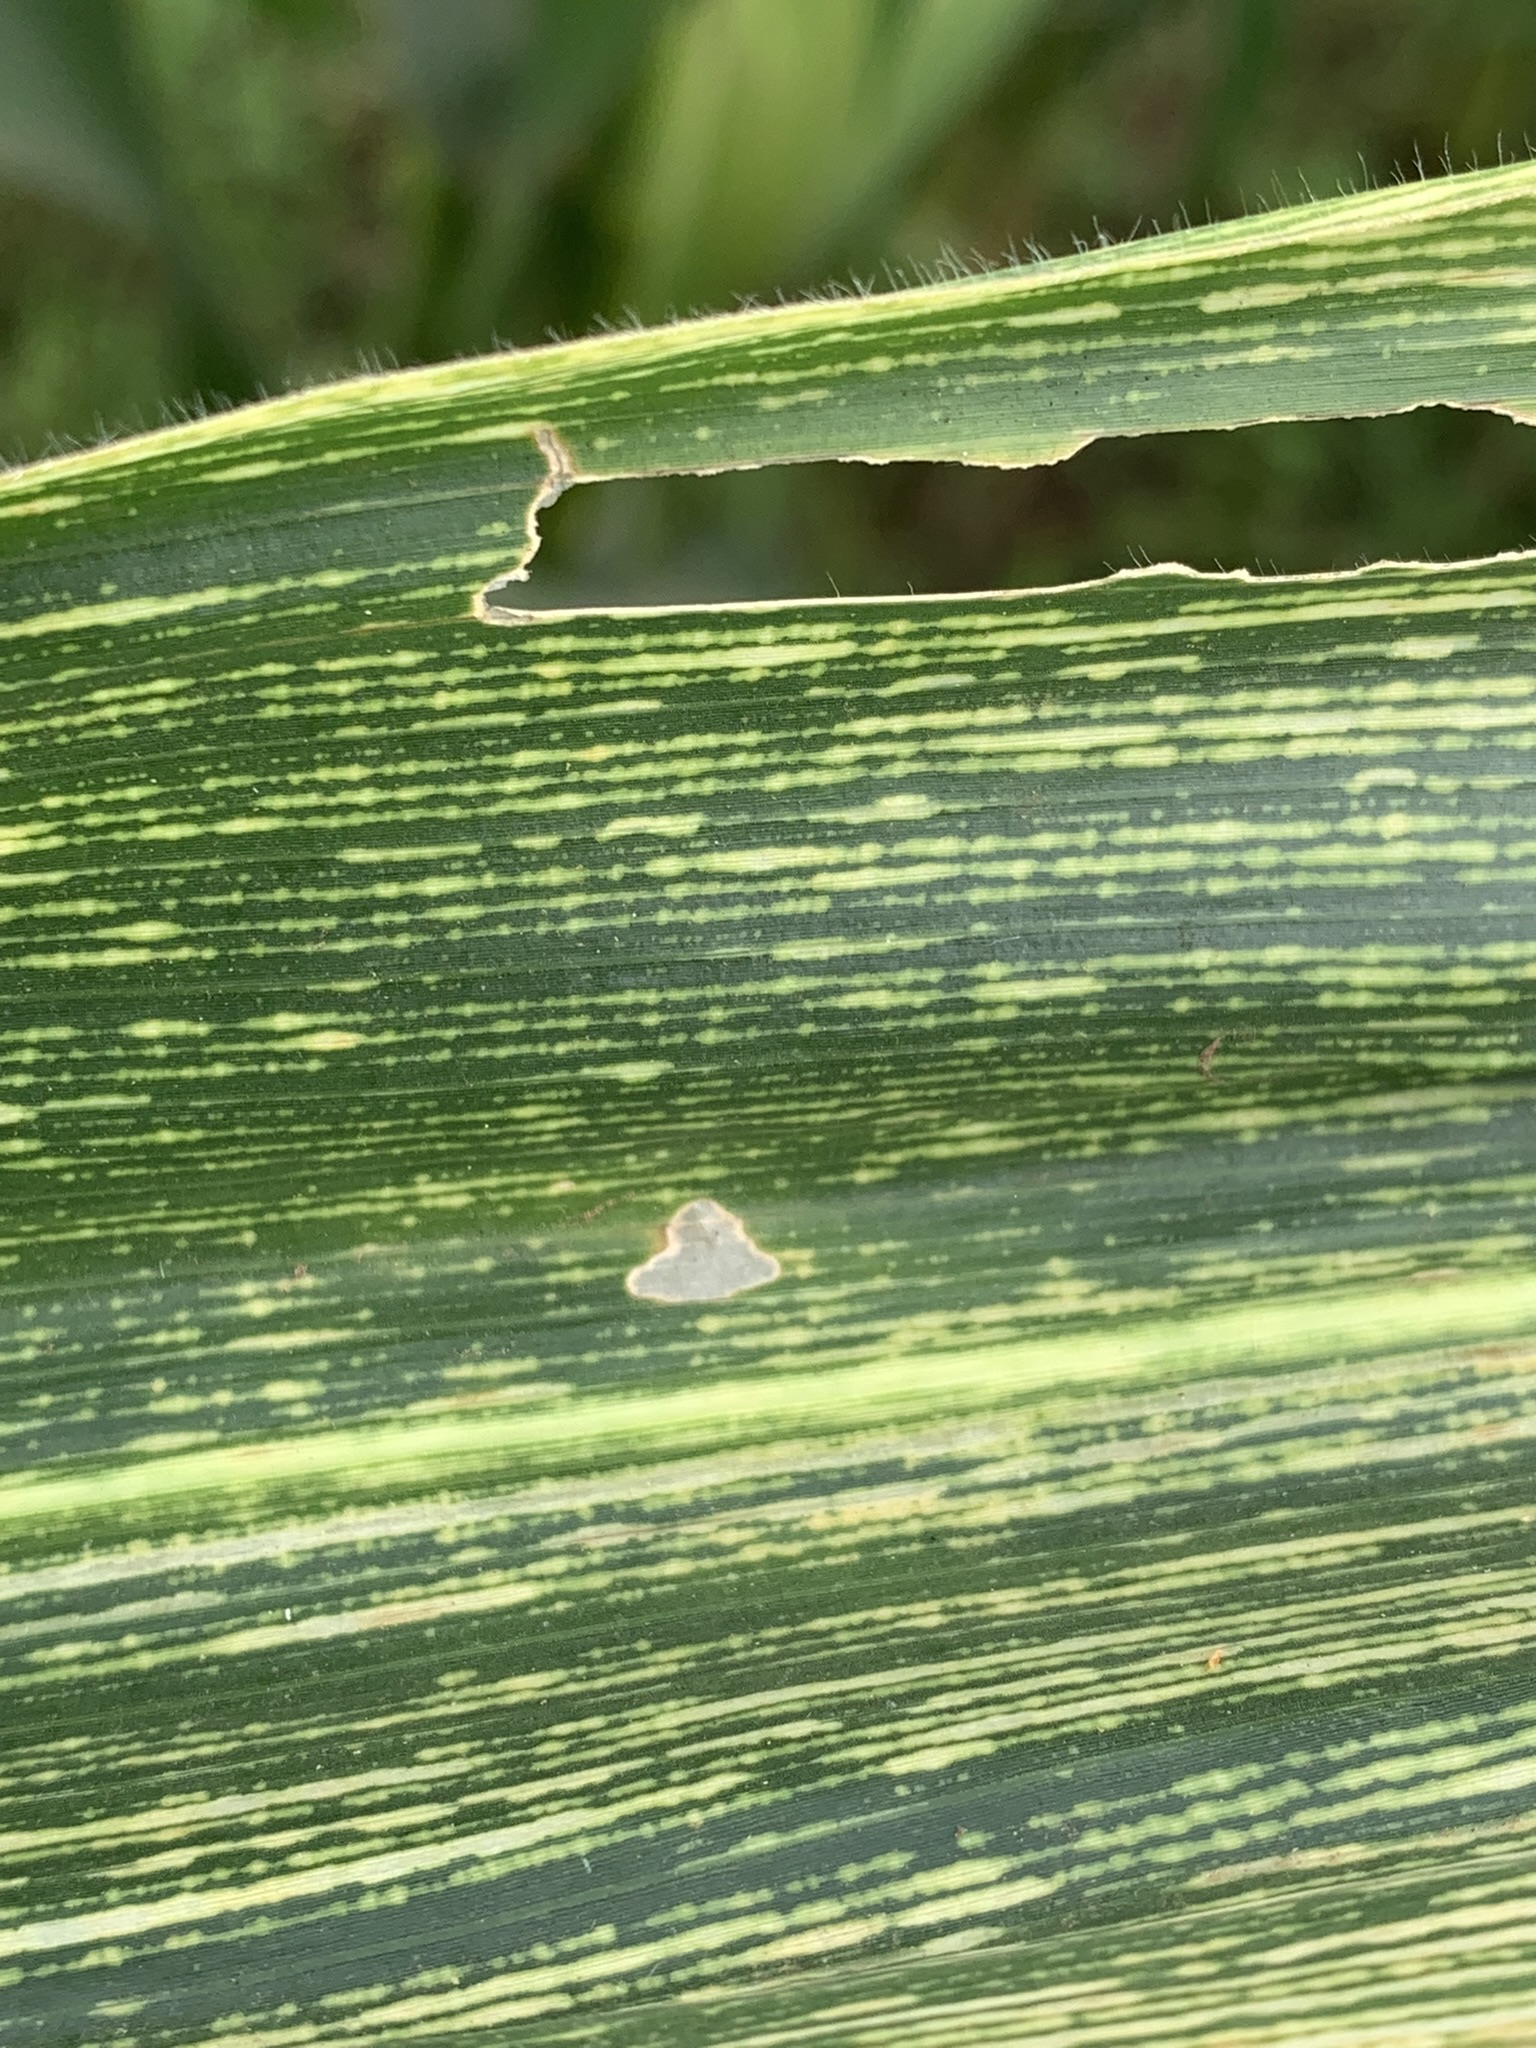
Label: MSV